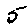
Label: 5